Potomac River

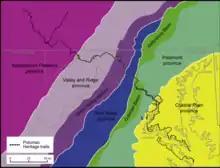
Map showing the five geological provinces through which the Potomac River flows

The river has two sources. The source of the North Branch is at the Fairfax Stone located at the junction of Grant, Tucker, and Preston counties in West Virginia. The source of the South Branch is located near Hightown in northern Highland County, Virginia. The river's two branches converge just east of Green Spring in Hampshire County, West Virginia, to form the Potomac. As it flows from its headwaters down to the Chesapeake Bay, the Potomac traverses five geological provinces: the Appalachian Plateau, the Ridge and Valley, the Blue Ridge, the Piedmont Plateau, and the Atlantic coastal plain.